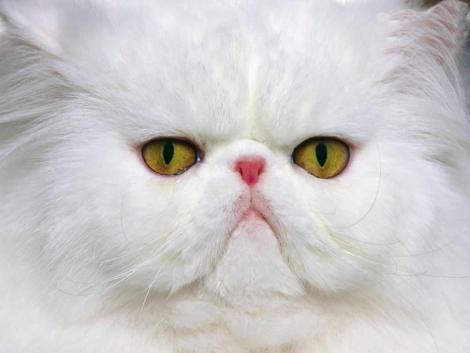
Persian